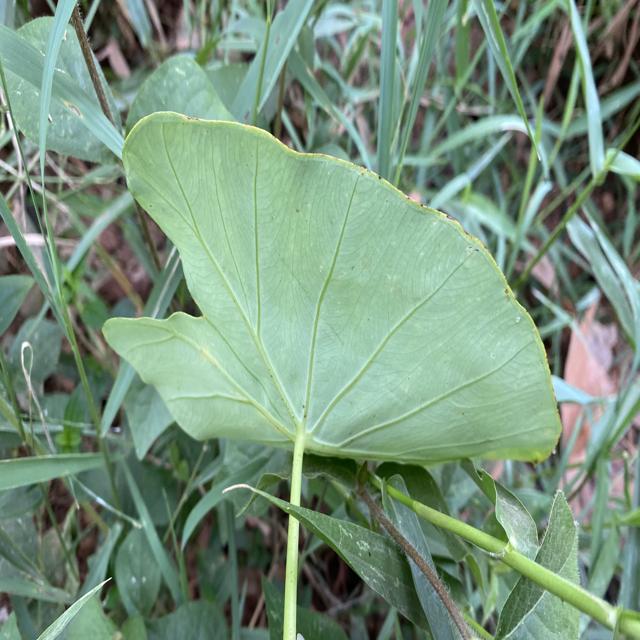
Label: Early_Blight